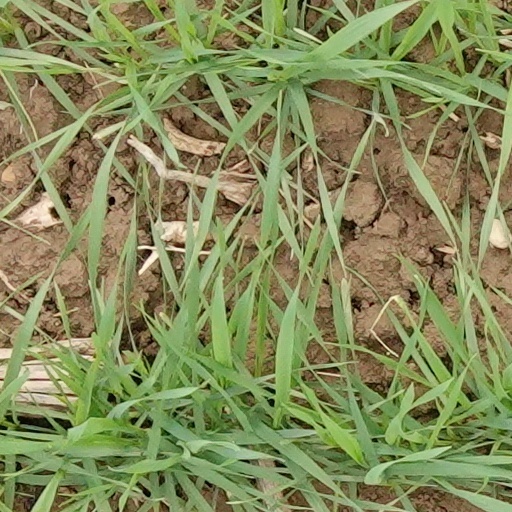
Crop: wheat